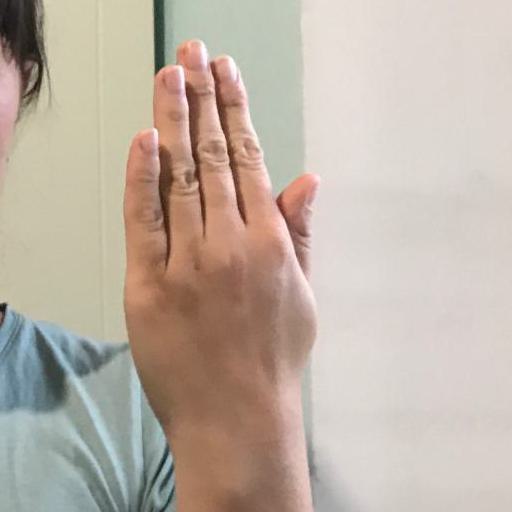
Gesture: stop_inverted